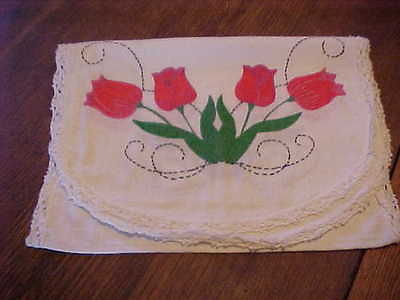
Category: table